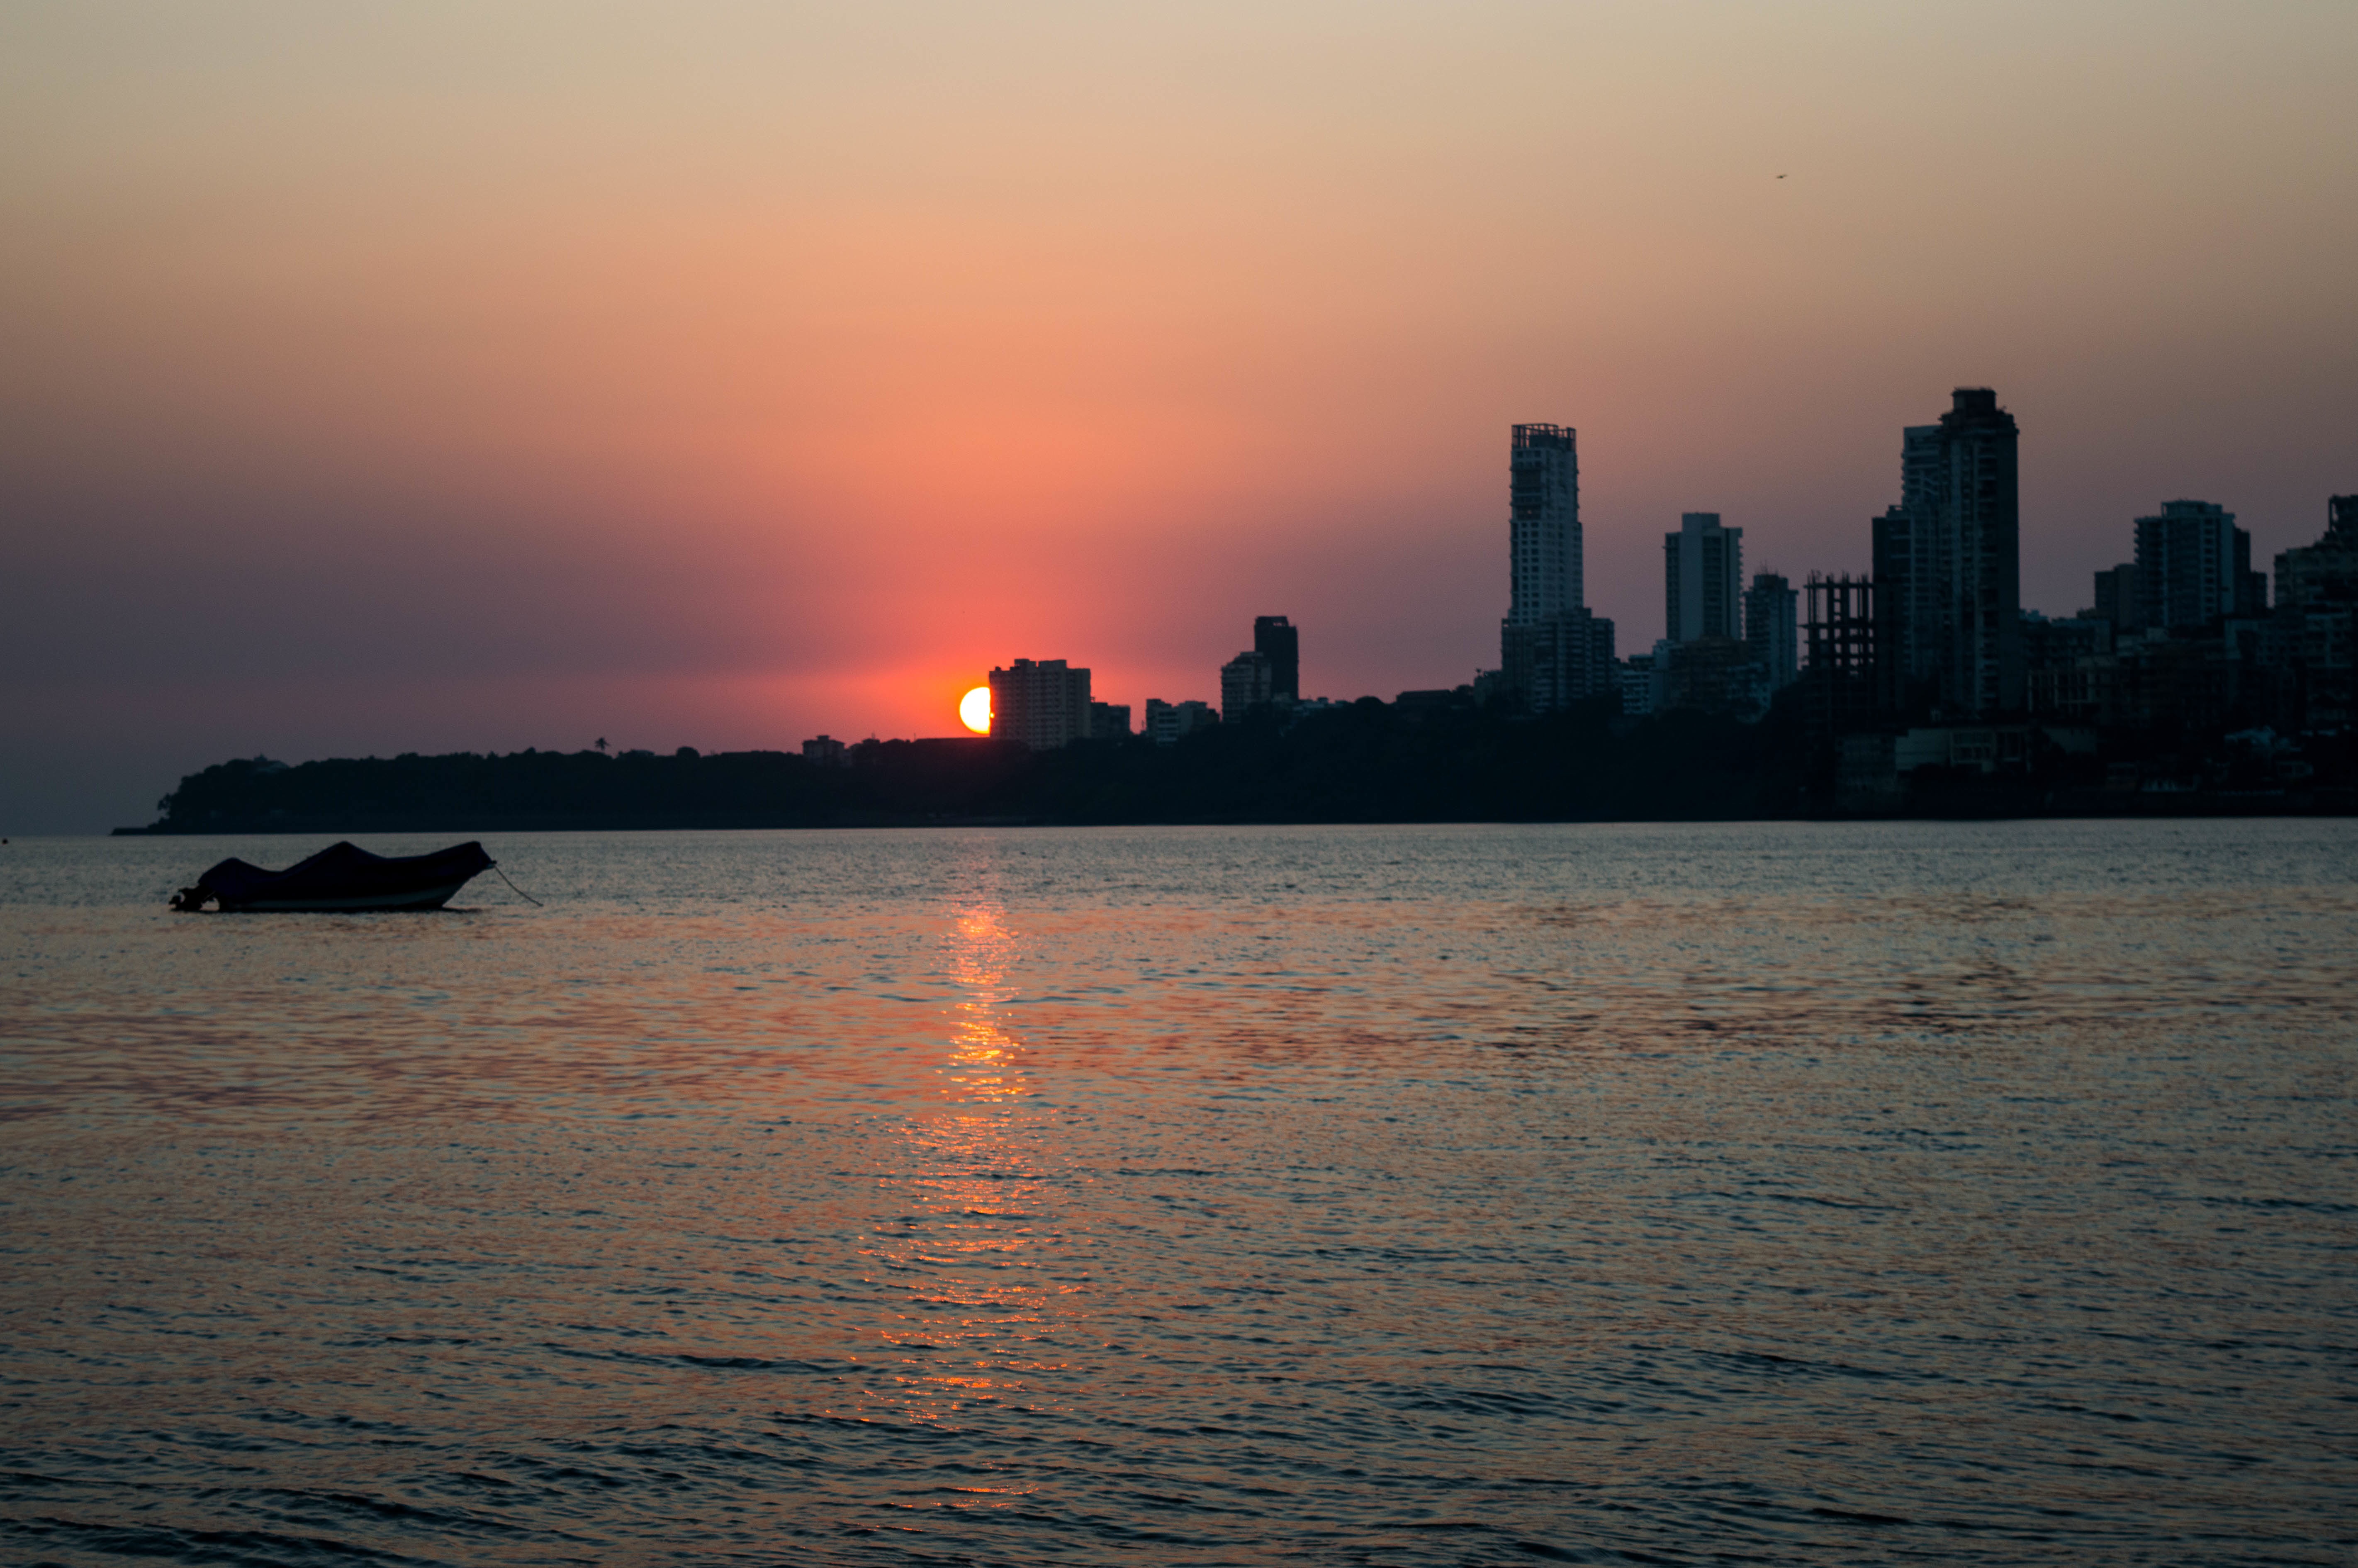
sea, coast, ocean, horizon, sunrise, sunset, skyline, morning, dawn, city, dusk, evening, reflection, bay, afterglow, atmospheric phenomenon